Gartcosh

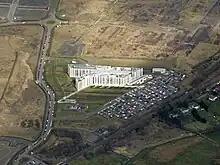
Scottish Crime Campus Gartcosh from the air

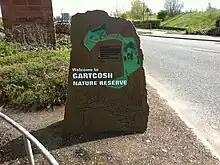
Gartcosh Nature Reserve

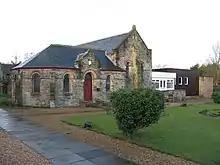
Gartcosh Parish Church

Gartcosh is now primarily a residential area. In recent years, new housing by Redrow Homes, Thomas Mitchell Homes and other smaller developers has been built in and around the old village. There are plans for further developments in the surrounding areas of farm land.